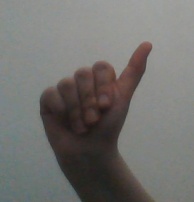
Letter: dhad